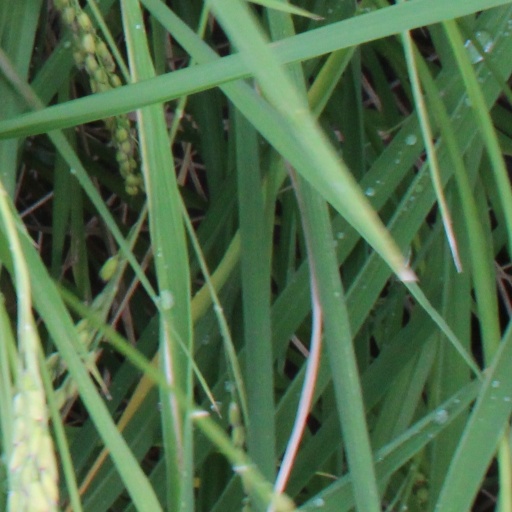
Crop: rice